New London, Wisconsin

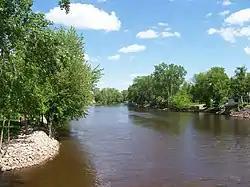
The Wolf River in downtown New London

Situated on both the Embarrass River and Wolf River, New London is a year-round fisherman's paradise with some of the earliest walleye fishing in the state. New London is also a popular destination for river tubing, canoeing, and camping. Tube and canoe rentals with a shuttle service are available on the scenic Little Wolf River four miles west of town. The par-70 Shamrock Heights Golf and Supper Club has 18 holes of both traditional and links style. Grand Cinema Theatres, located downtown on North Water Street, is another great stop in New London. The "Grand" auditorium, built in 1895 and completed in 1896, has offered services such as an opera house, community center, and, currently, a modern-day movie theatre.